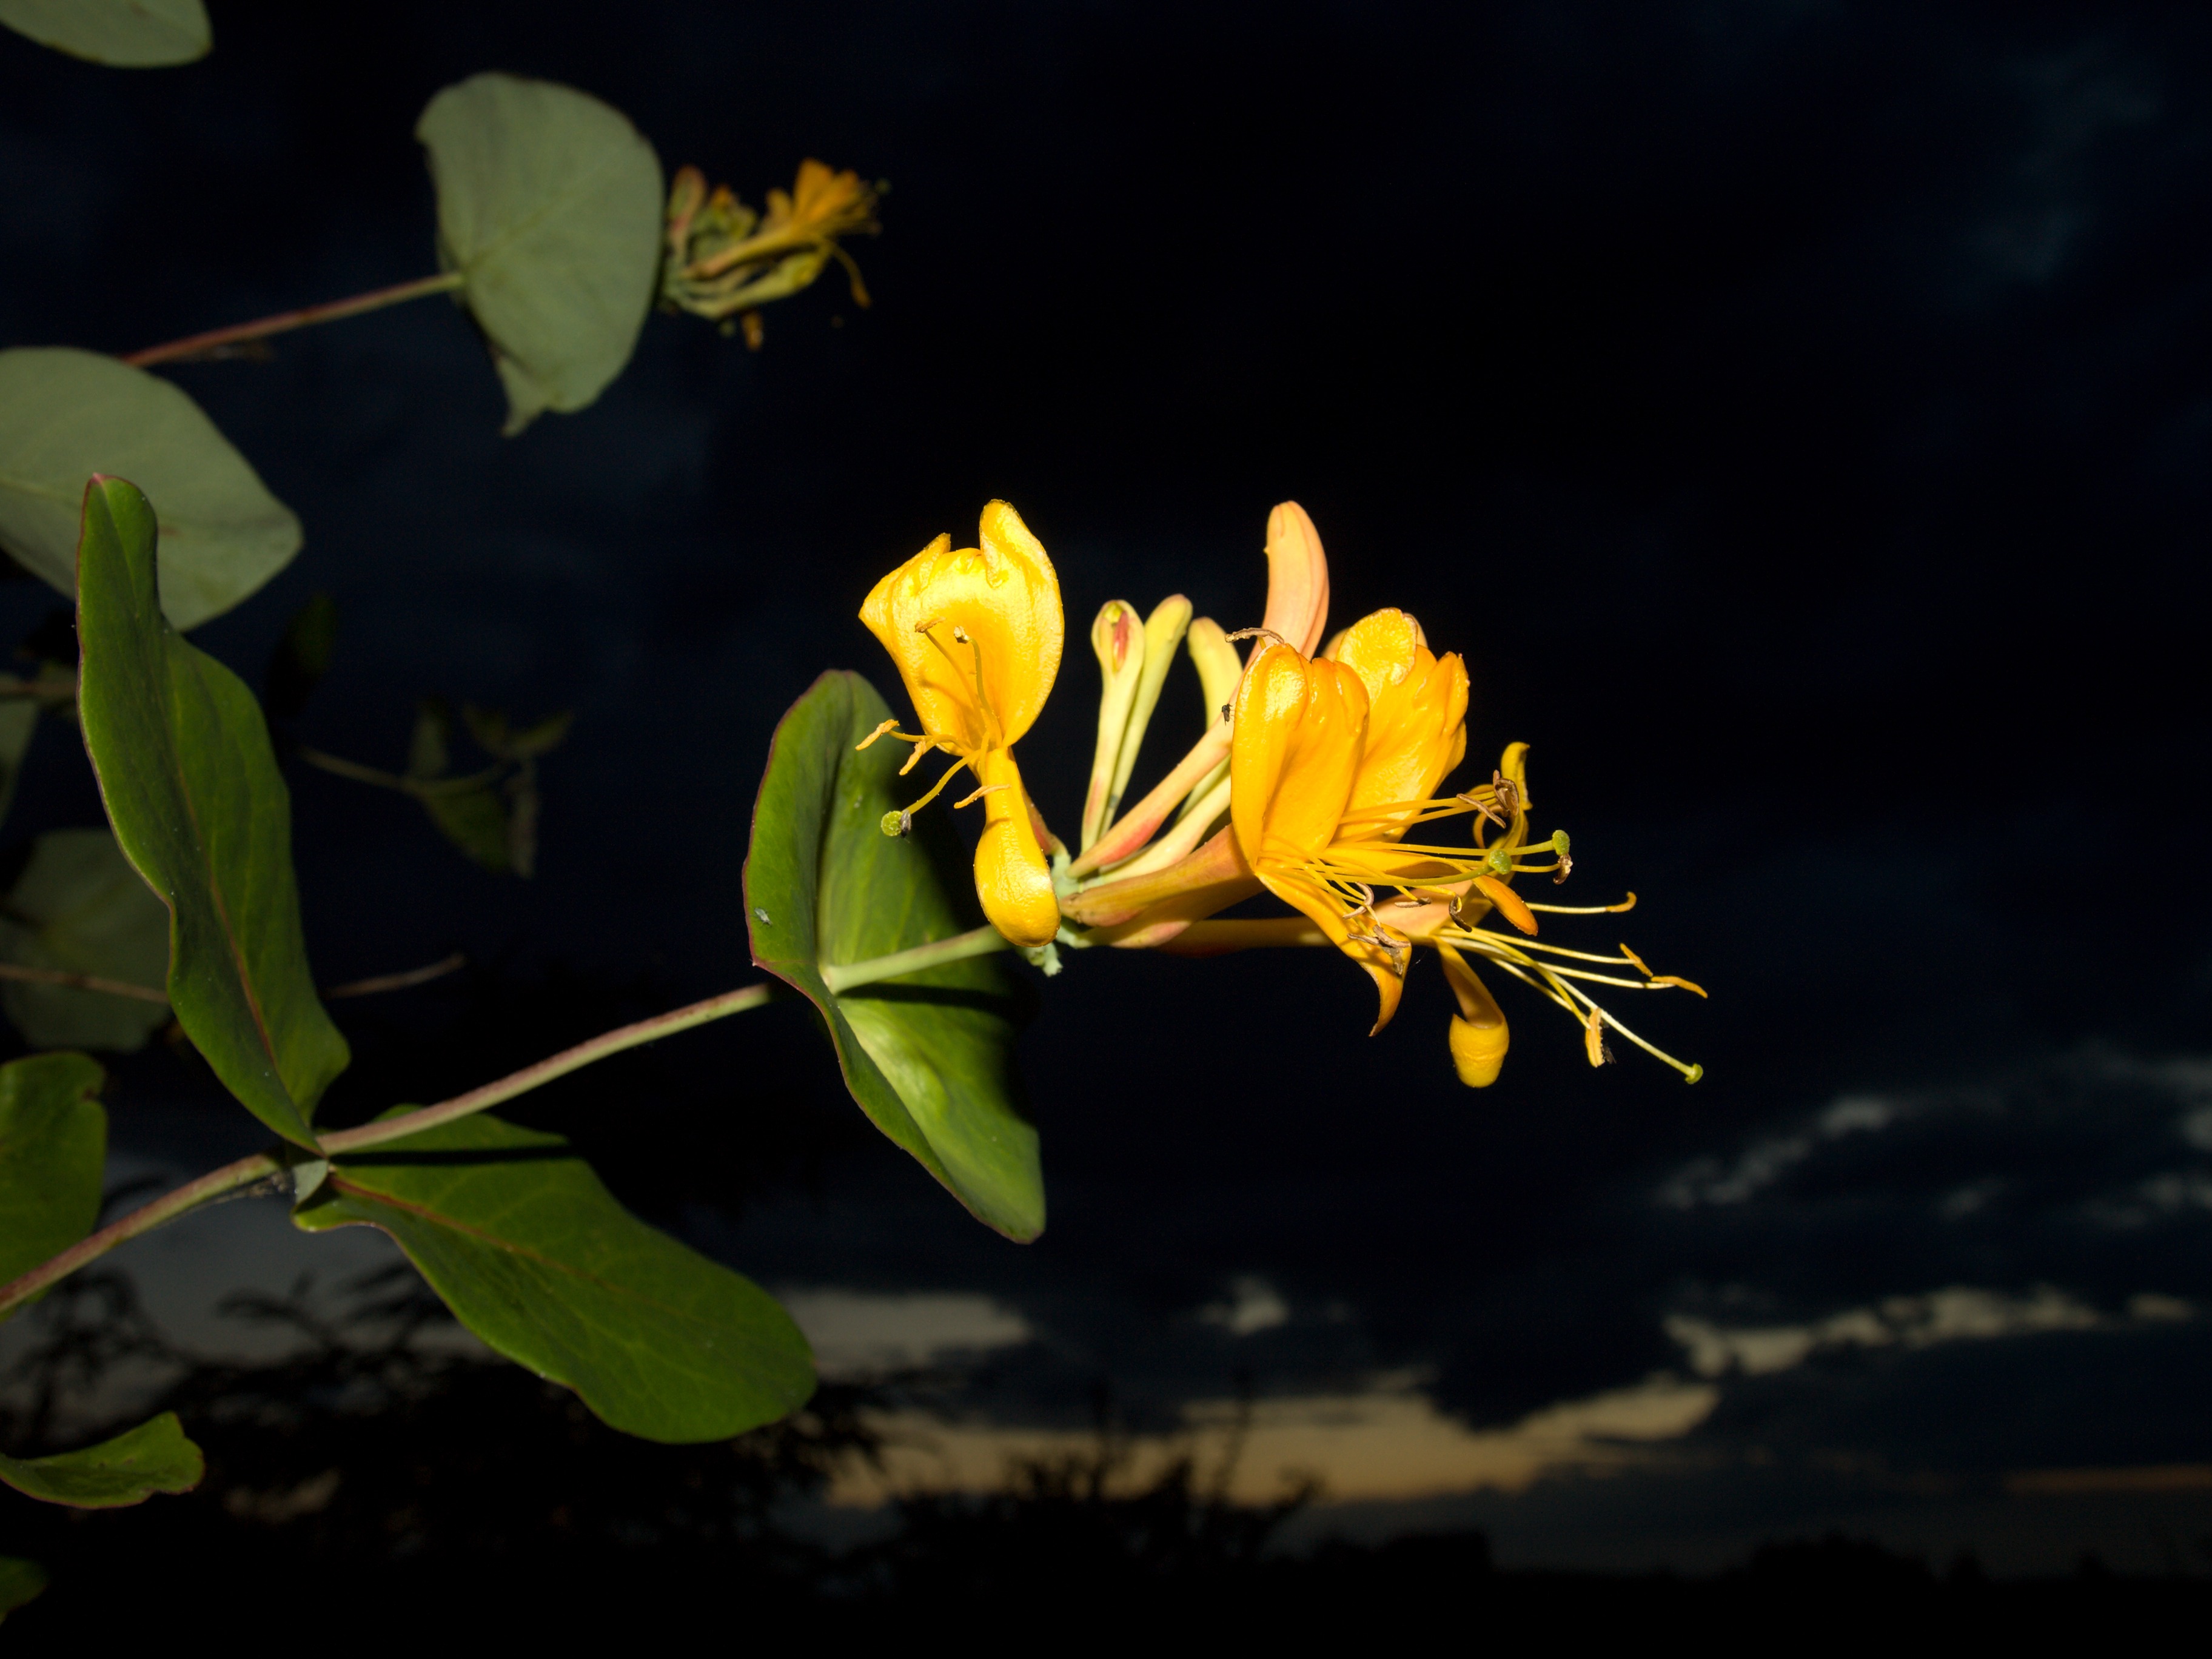
tree, nature, branch, blossom, plant, sunlight, leaf, flower, petal, green, autumn, botany, yellow, garden, flora, wildflower, shrub, macro photography, flowering plant, plant stem, woody plant, computer wallpaper, land plant